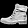
Label: Ankle boot